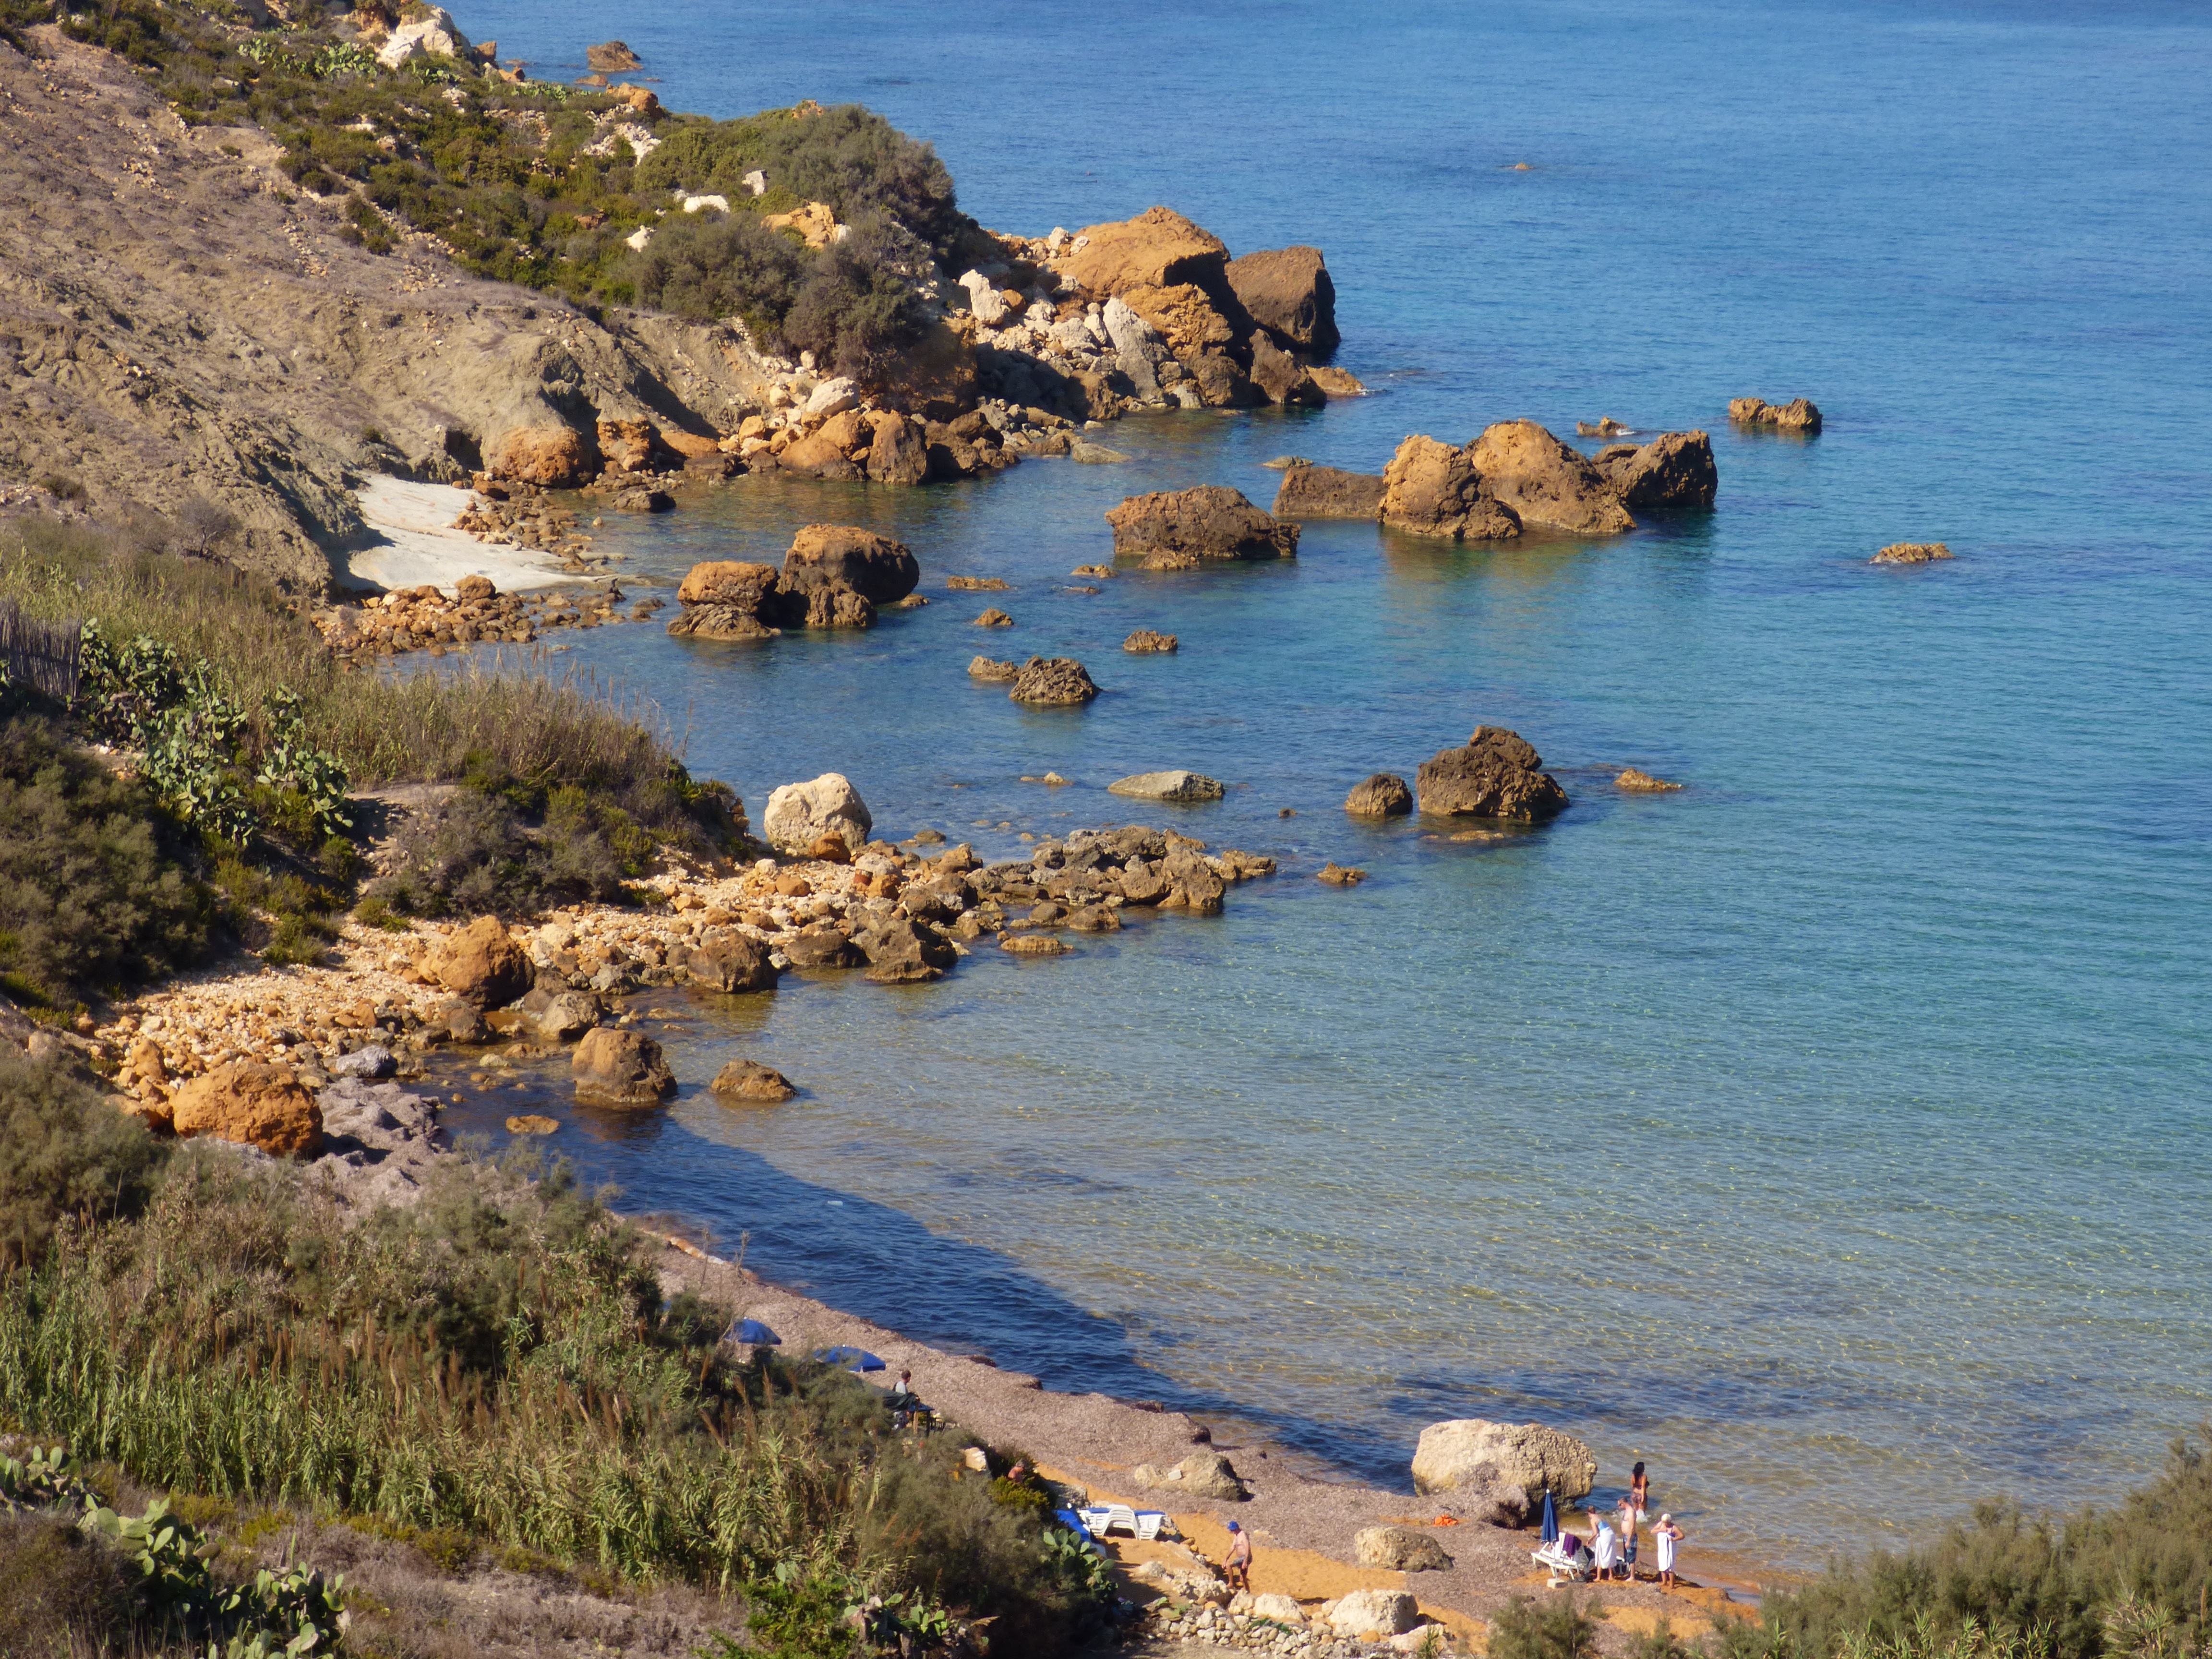
beach, sea, coast, rock, ocean, shore, lake, cliff, cove, calm, bay, terrain, body of water, deserted, cape, islet, gozo